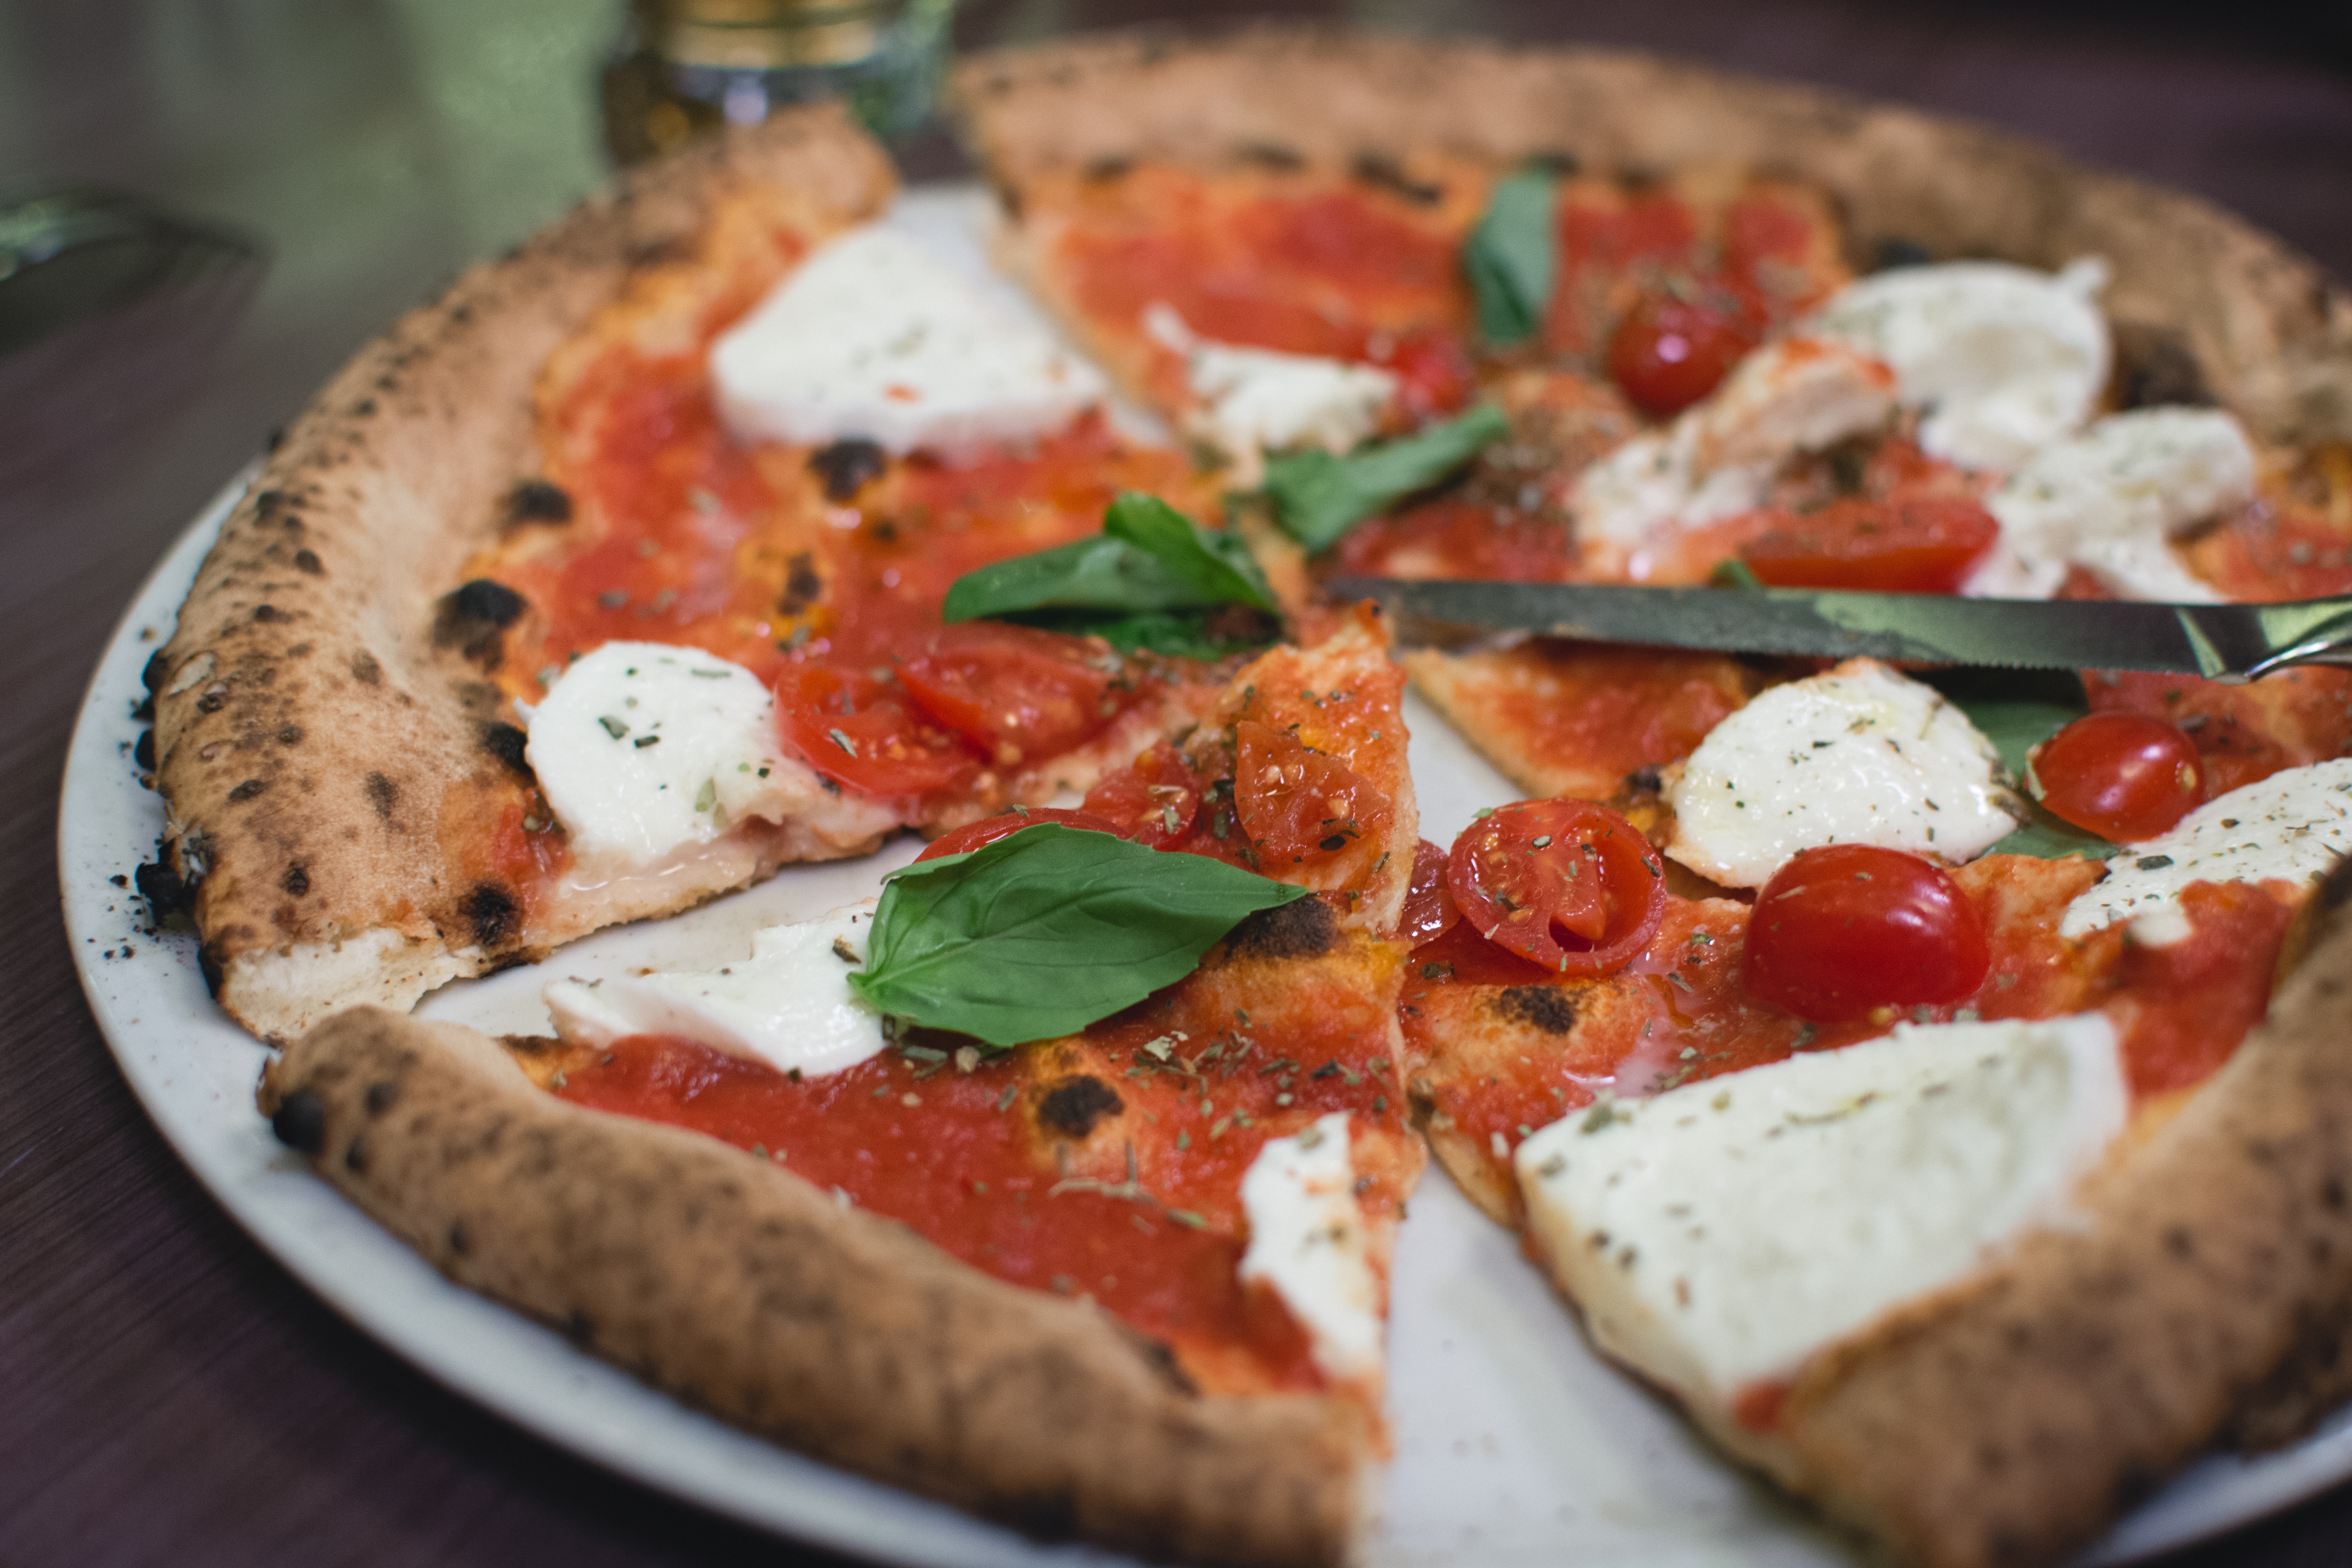
dish, food, pizza, cuisine, pizza cheese, ingredient, flatbread, italian food, california style pizza, goat cheese, produce, recipe, comfort food, staple food, dairy, baked goods, mozzarella, vegetarian food, cheese, finger food, american food, sicilian pizza, supper, basil, brunch, tomato, tarte flamb e